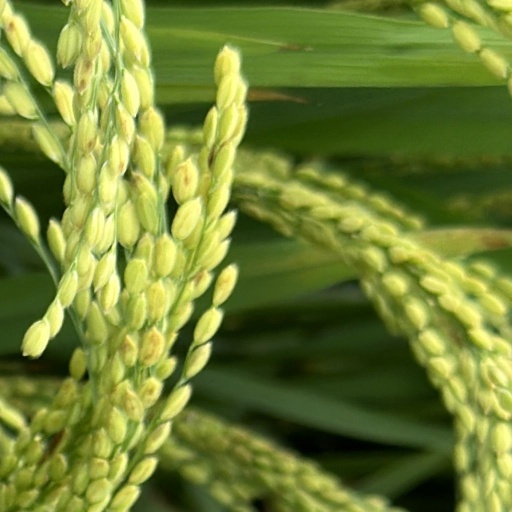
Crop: rice